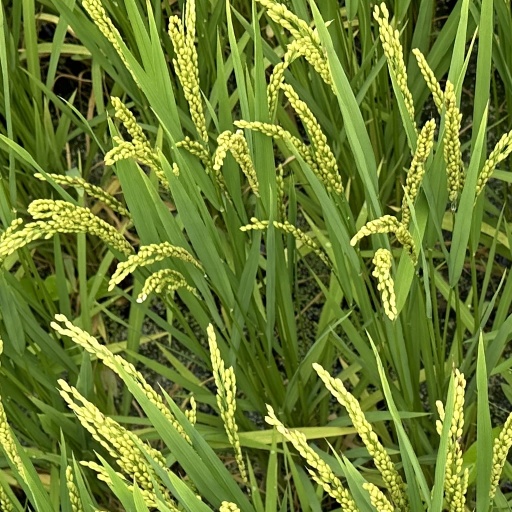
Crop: rice